Demountable copy

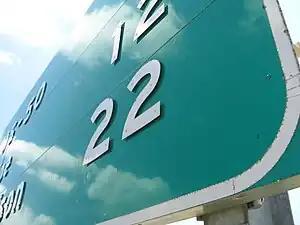
A demountable copy sign along K-99 in Emporia, Kansas

Demountable copy is a form of traffic sign in which mass-produced sheet-metal characters (and graphics, such as route shields and arrows) are attached to the sign face through means such as screws, rivets and adhesives.